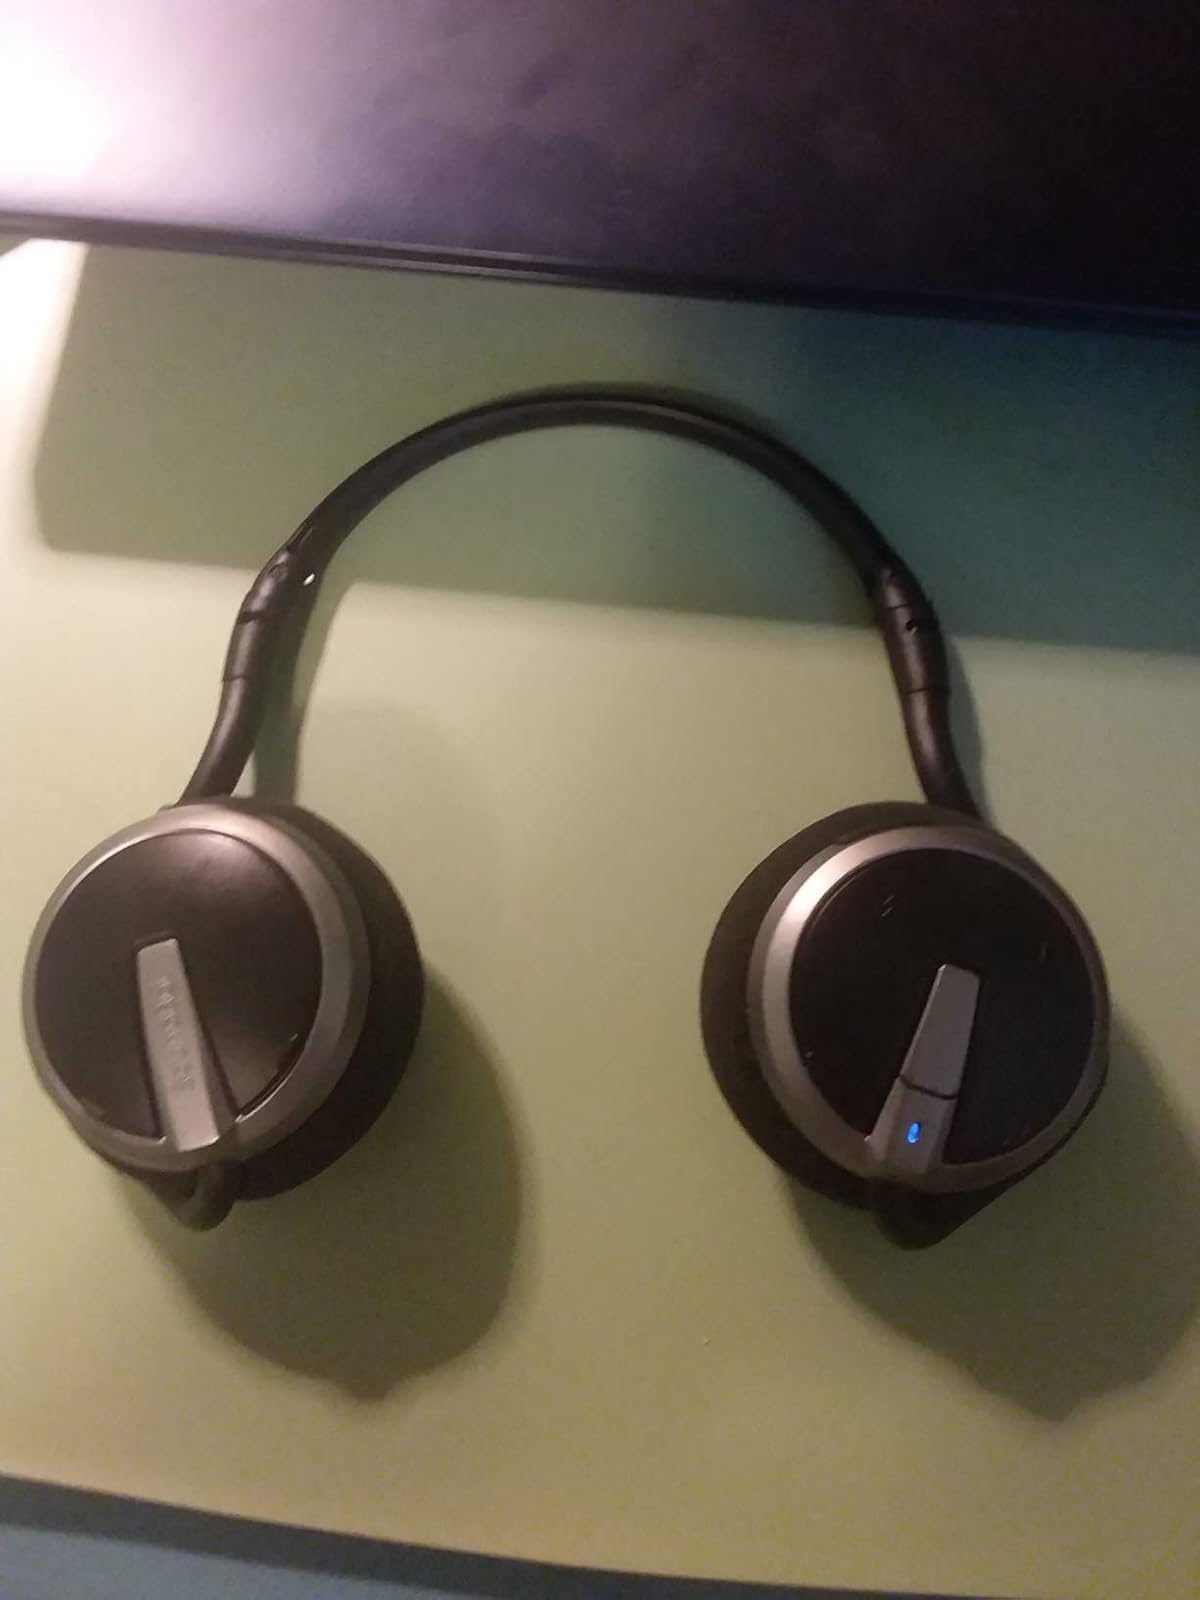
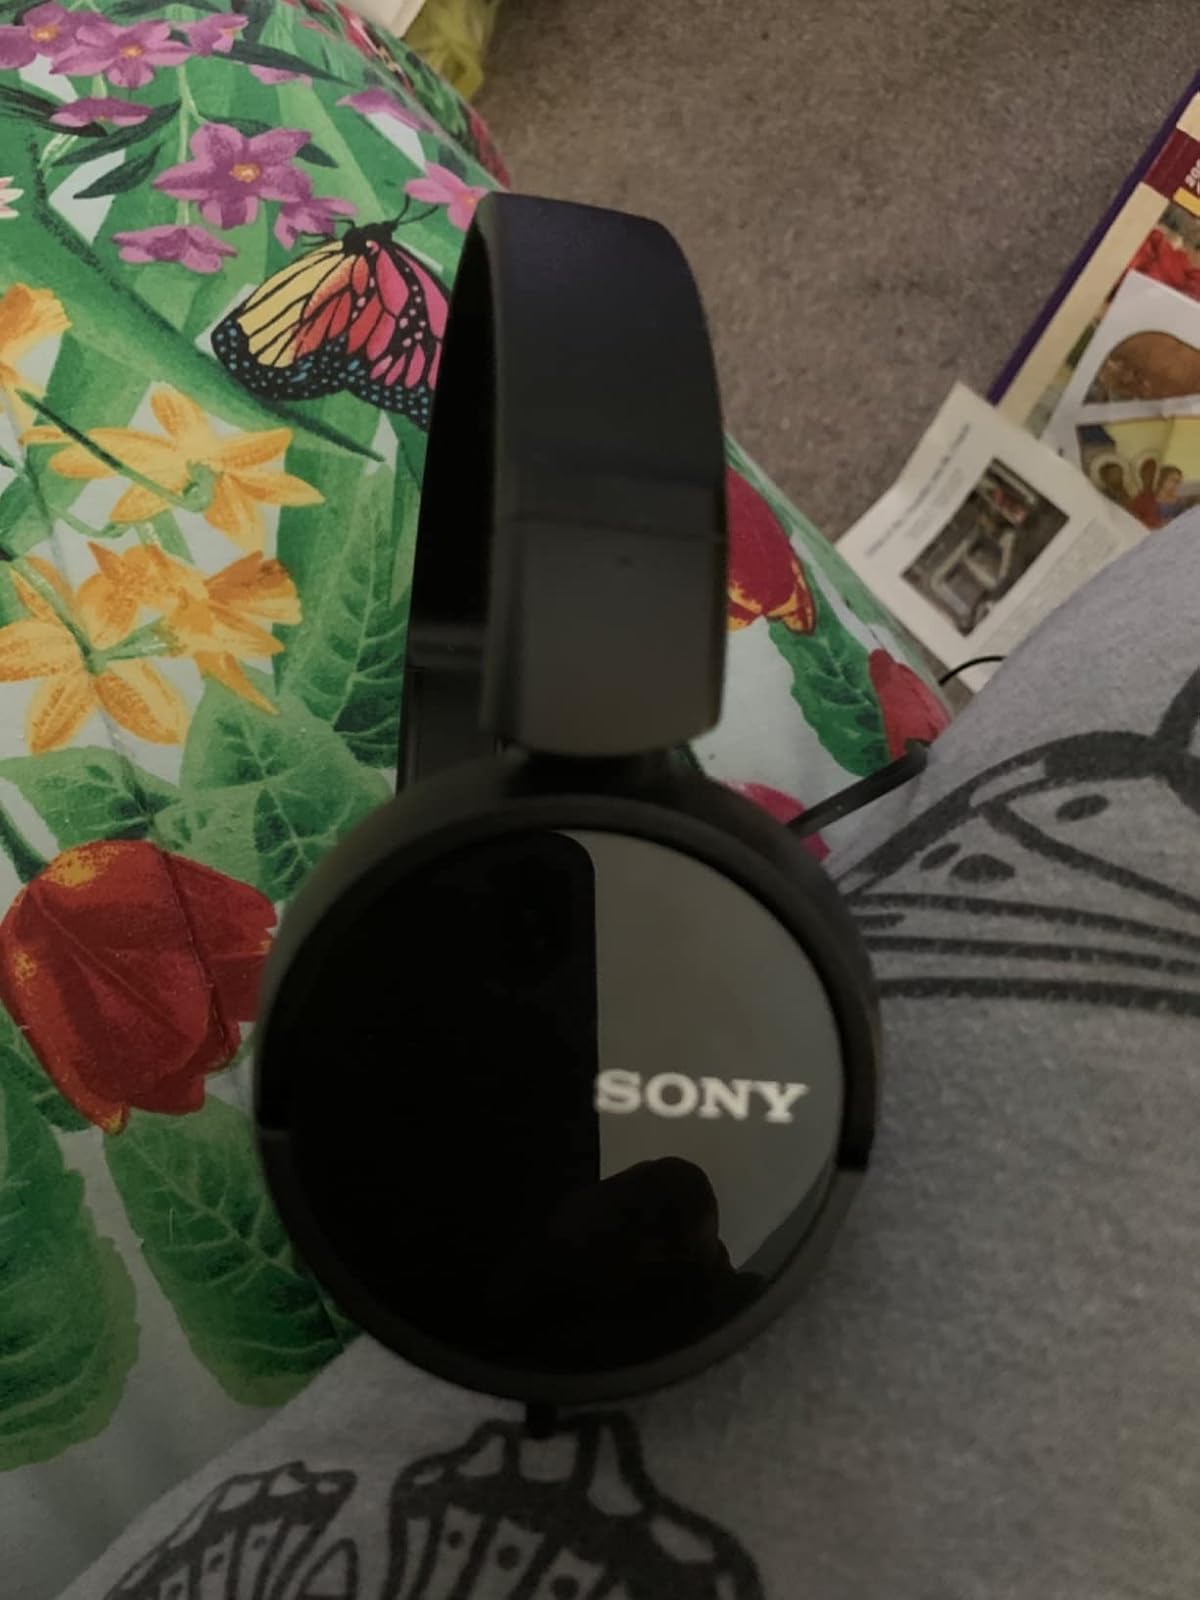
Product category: headphones
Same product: no